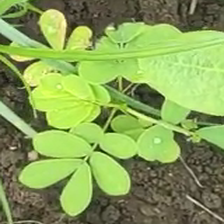
Weed species: Sicklepod_(Senna obtusifolia)